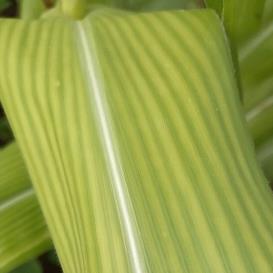
Crop: Maize
Condition: stripe-d